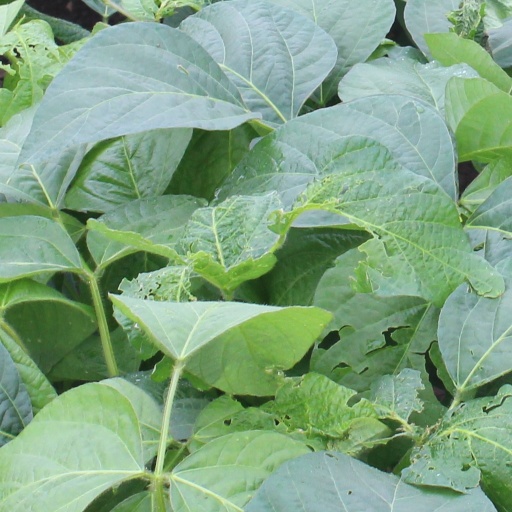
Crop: soybean